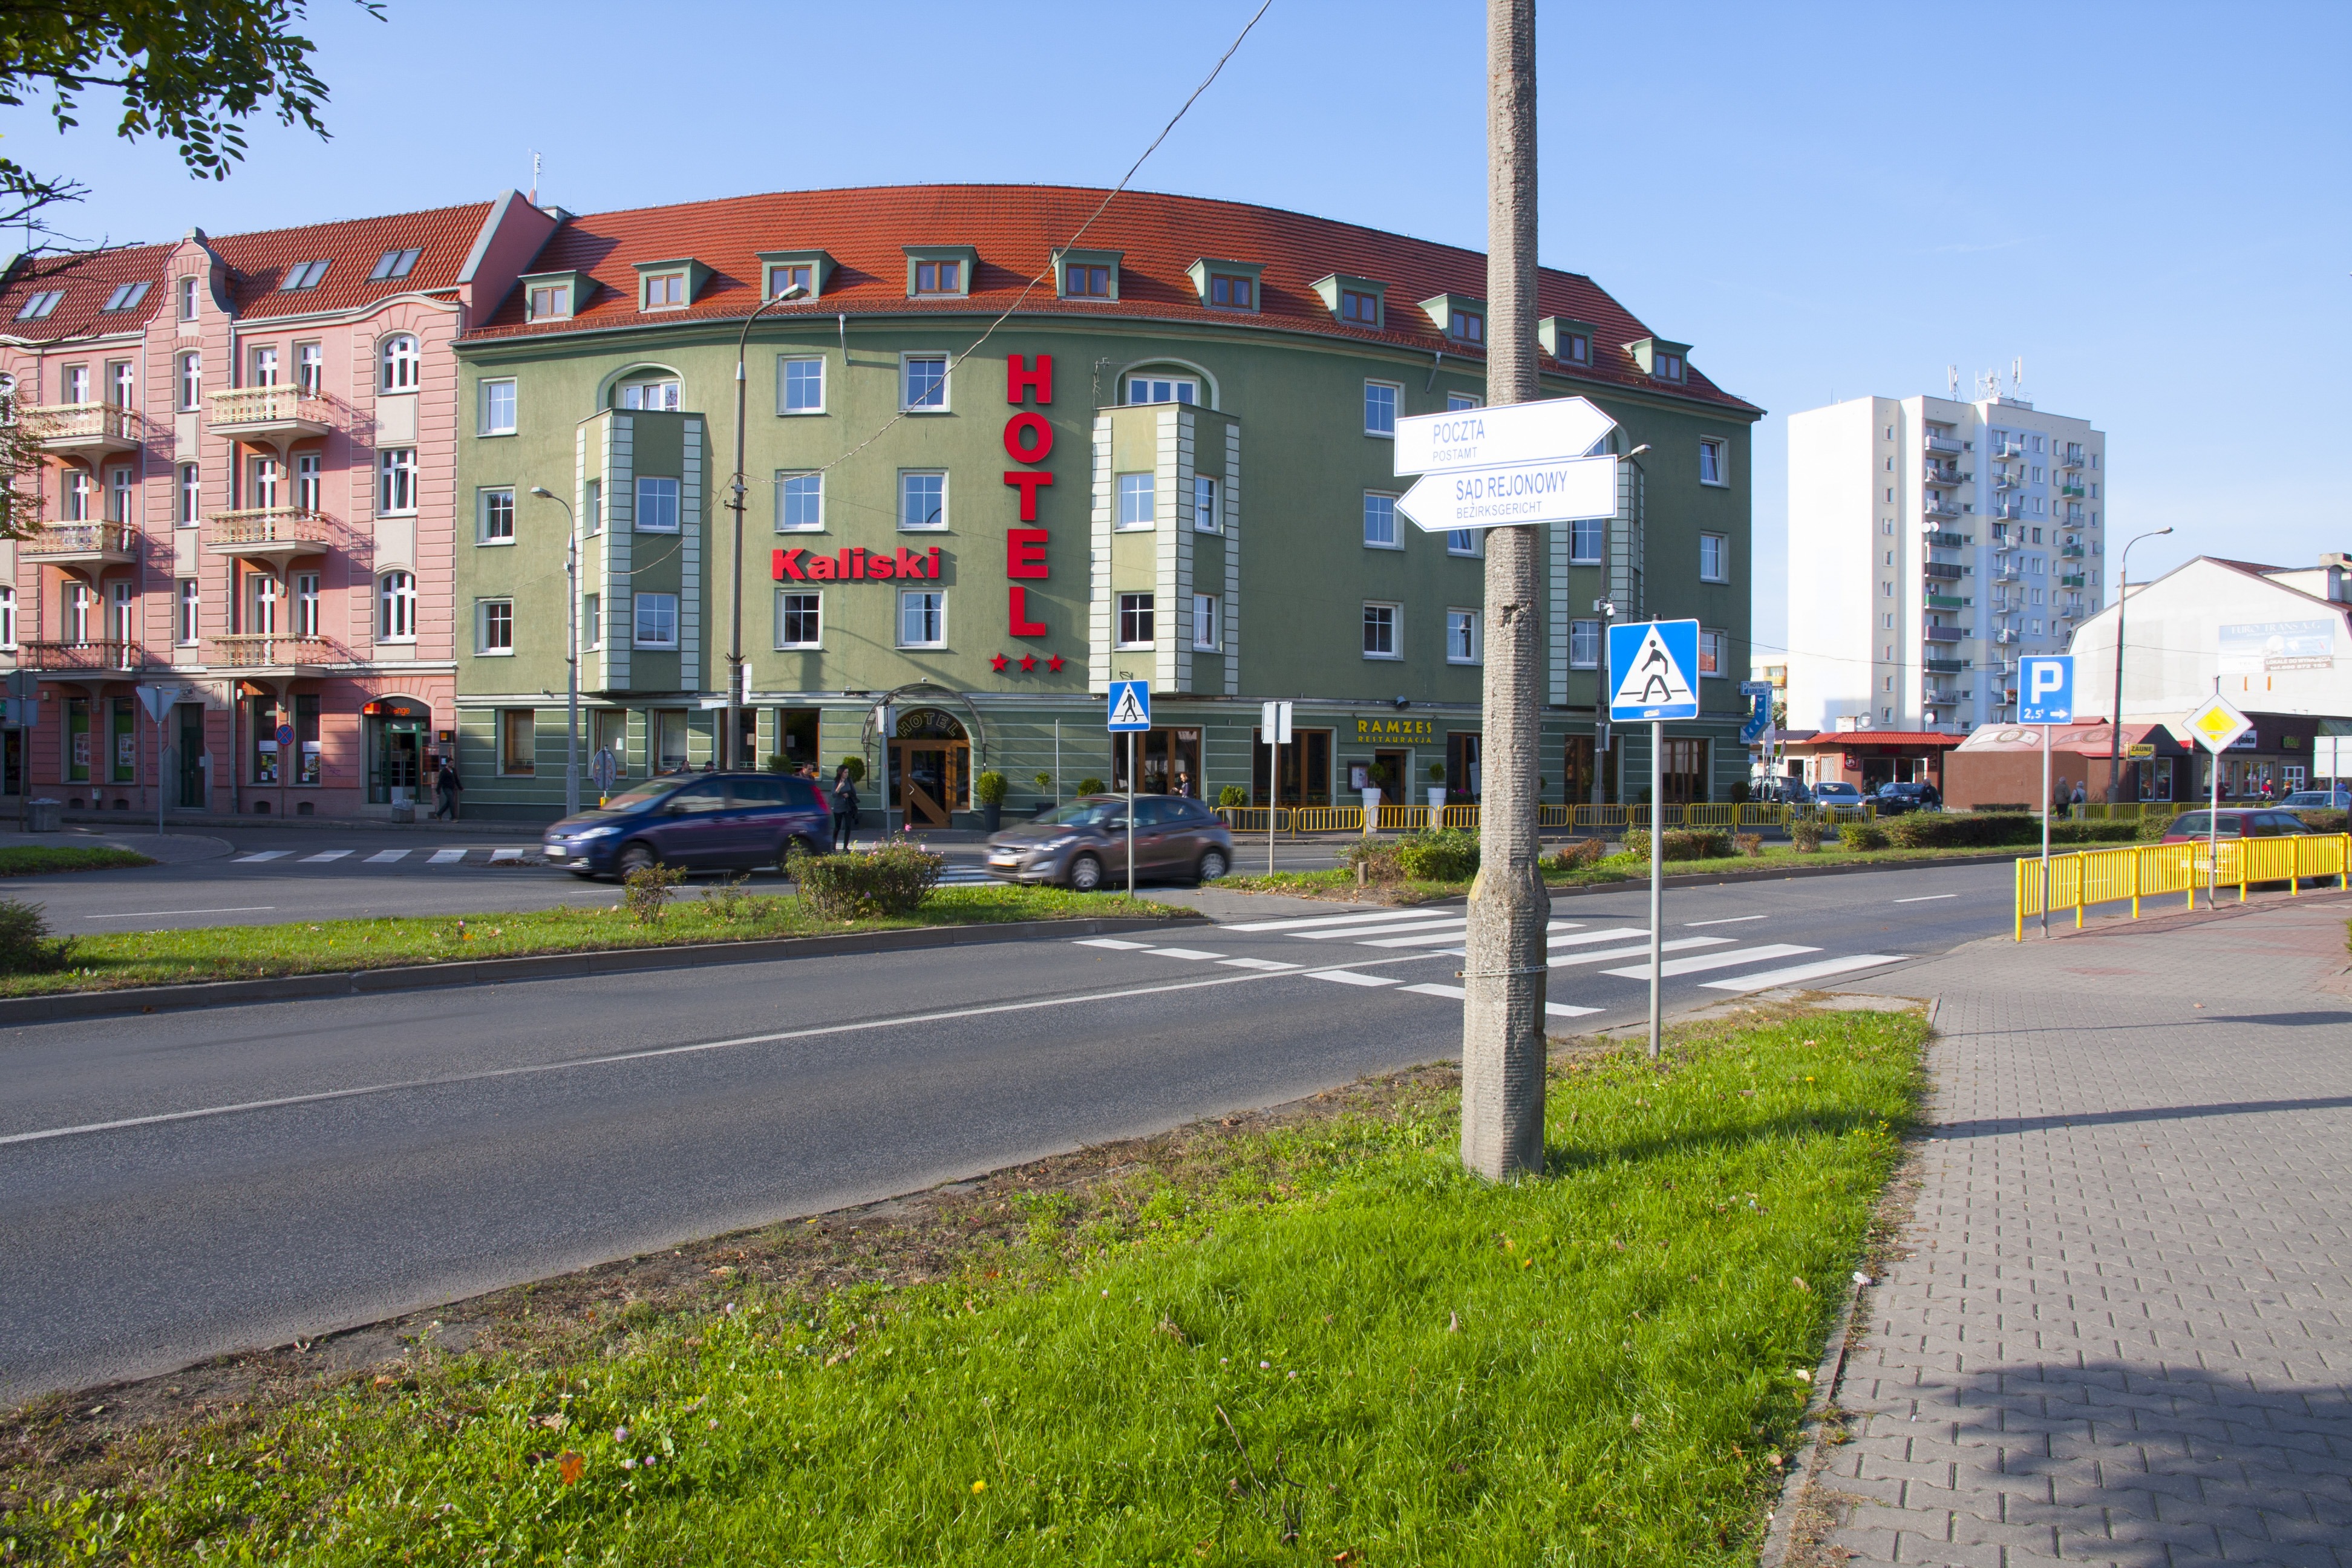
sky, town, city, downtown, transport, suburb, plaza, lane, public transport, public space, hotel, neighbourhood, residential area, human settlement, s ubice